Riverside Park (Manhattan)

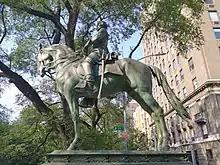
General Franz Sigel memorial

A bird sanctuary exists in Riverside Park between 116th to 124th Streets. New York City Audubon estimates that birdwatchers have seen more than 177 bird species at the sanctuary since the 1980s. About has been reforested and over 3,000 individual plants have been placed in the sanctuary since 1997. More than 80 bird species have been seen at the Bird Drip, a man-made water feature near 120th Street.